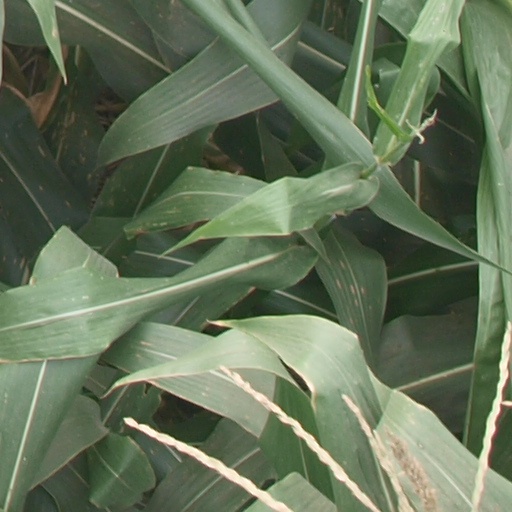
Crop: maize; corn